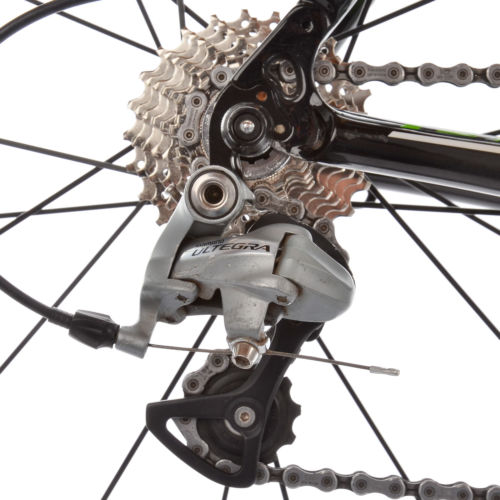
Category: bicycle